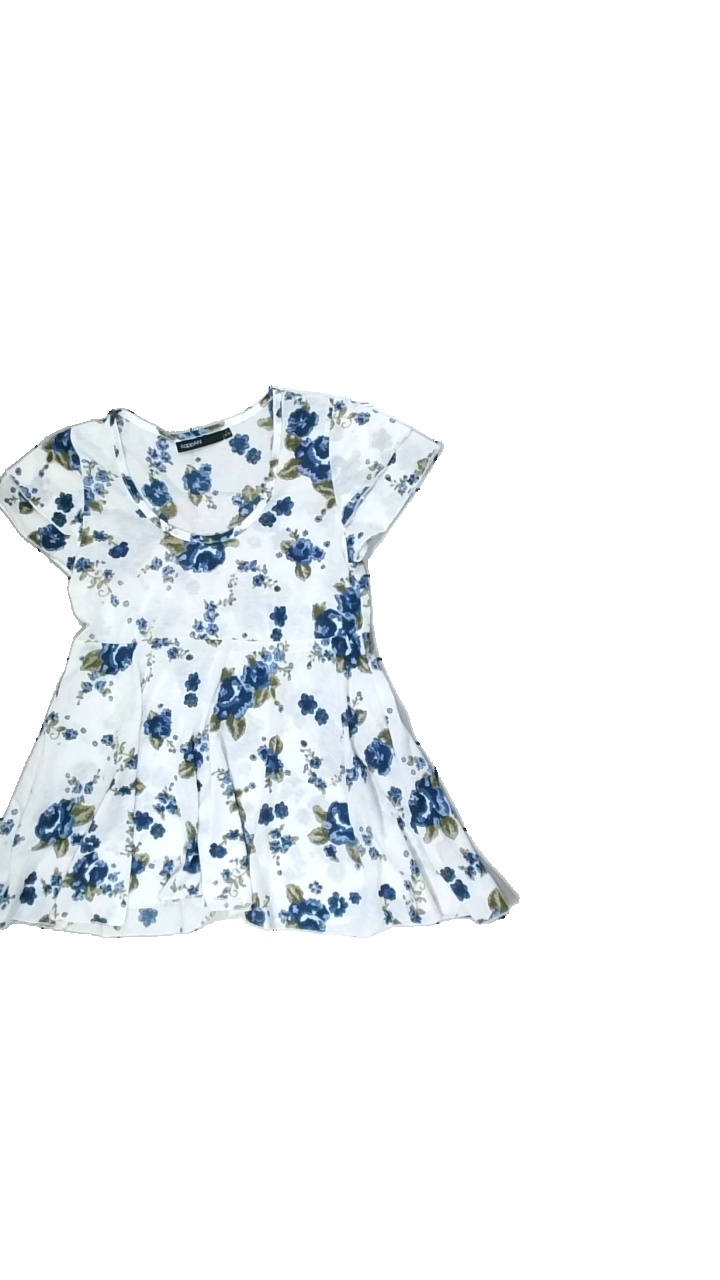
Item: Blouse (Ladies)
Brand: Kappahl
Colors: Multicolor, White, Green, Blue
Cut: Regular, C-collar
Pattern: Floral print
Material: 100%polyester
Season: Summer
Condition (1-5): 4
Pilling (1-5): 4
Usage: Export
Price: <50